California State University, Dominguez Hills

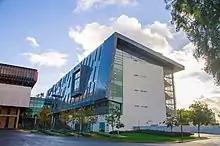
South wing of the Leo F. Cain University Library

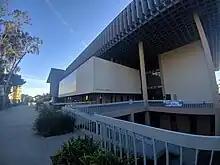
North wing of the Leo F. Cain University Library

CSUDH opened its Library South Wing to the Leo F. Cain University Library in 2010. The expansion was honored with a Best of 2010 Award for Architectural Design from the California Construction journal and a 2011 Project Achievement Award from the Construction Management Association of America.